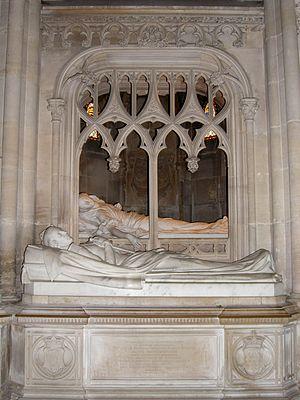
Chapelle Royale de Dreux. Sarcophages de Ferdinand-Philippe d'Orléans (1810-1842), prince royal et duc d'Orléans. Gisant de Pierre Loison. et Hélène de Mecklembourg-Schwerin (1814-1858), son épouse (elle repose dans une chapelle séparée). Gisant de Henri Chapu.
Ferdinand-Philippe d'Orléans, né le 3 septembre 1810 à Palerme et mort le 13 juillet 1842 à Neuilly-sur-Seine, duc de Chartres puis duc d’Orléans et prince royal de France, est le fils aîné de Louis-Philippe Iᵉʳ, roi des Français et de Marie-Amélie de Bourbon, princesse des Deux-Siciles.